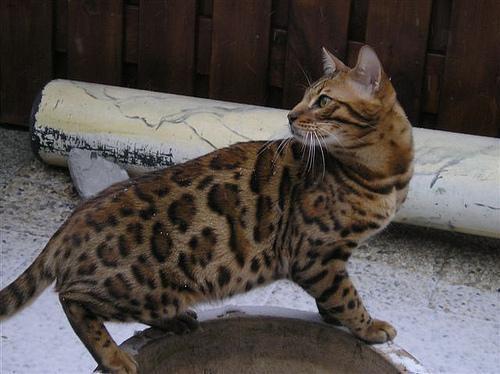
Bengal